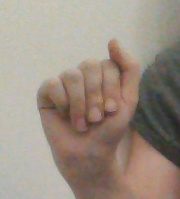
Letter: saad